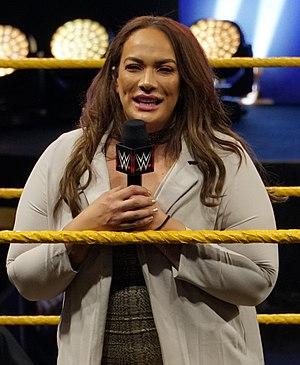
Savelina Fanene est une catcheuse et mannequin américaine. Elle travaille actuellement à la World Wrestling Entertainment, dans la division Raw, sous le nom de Nia Jax.